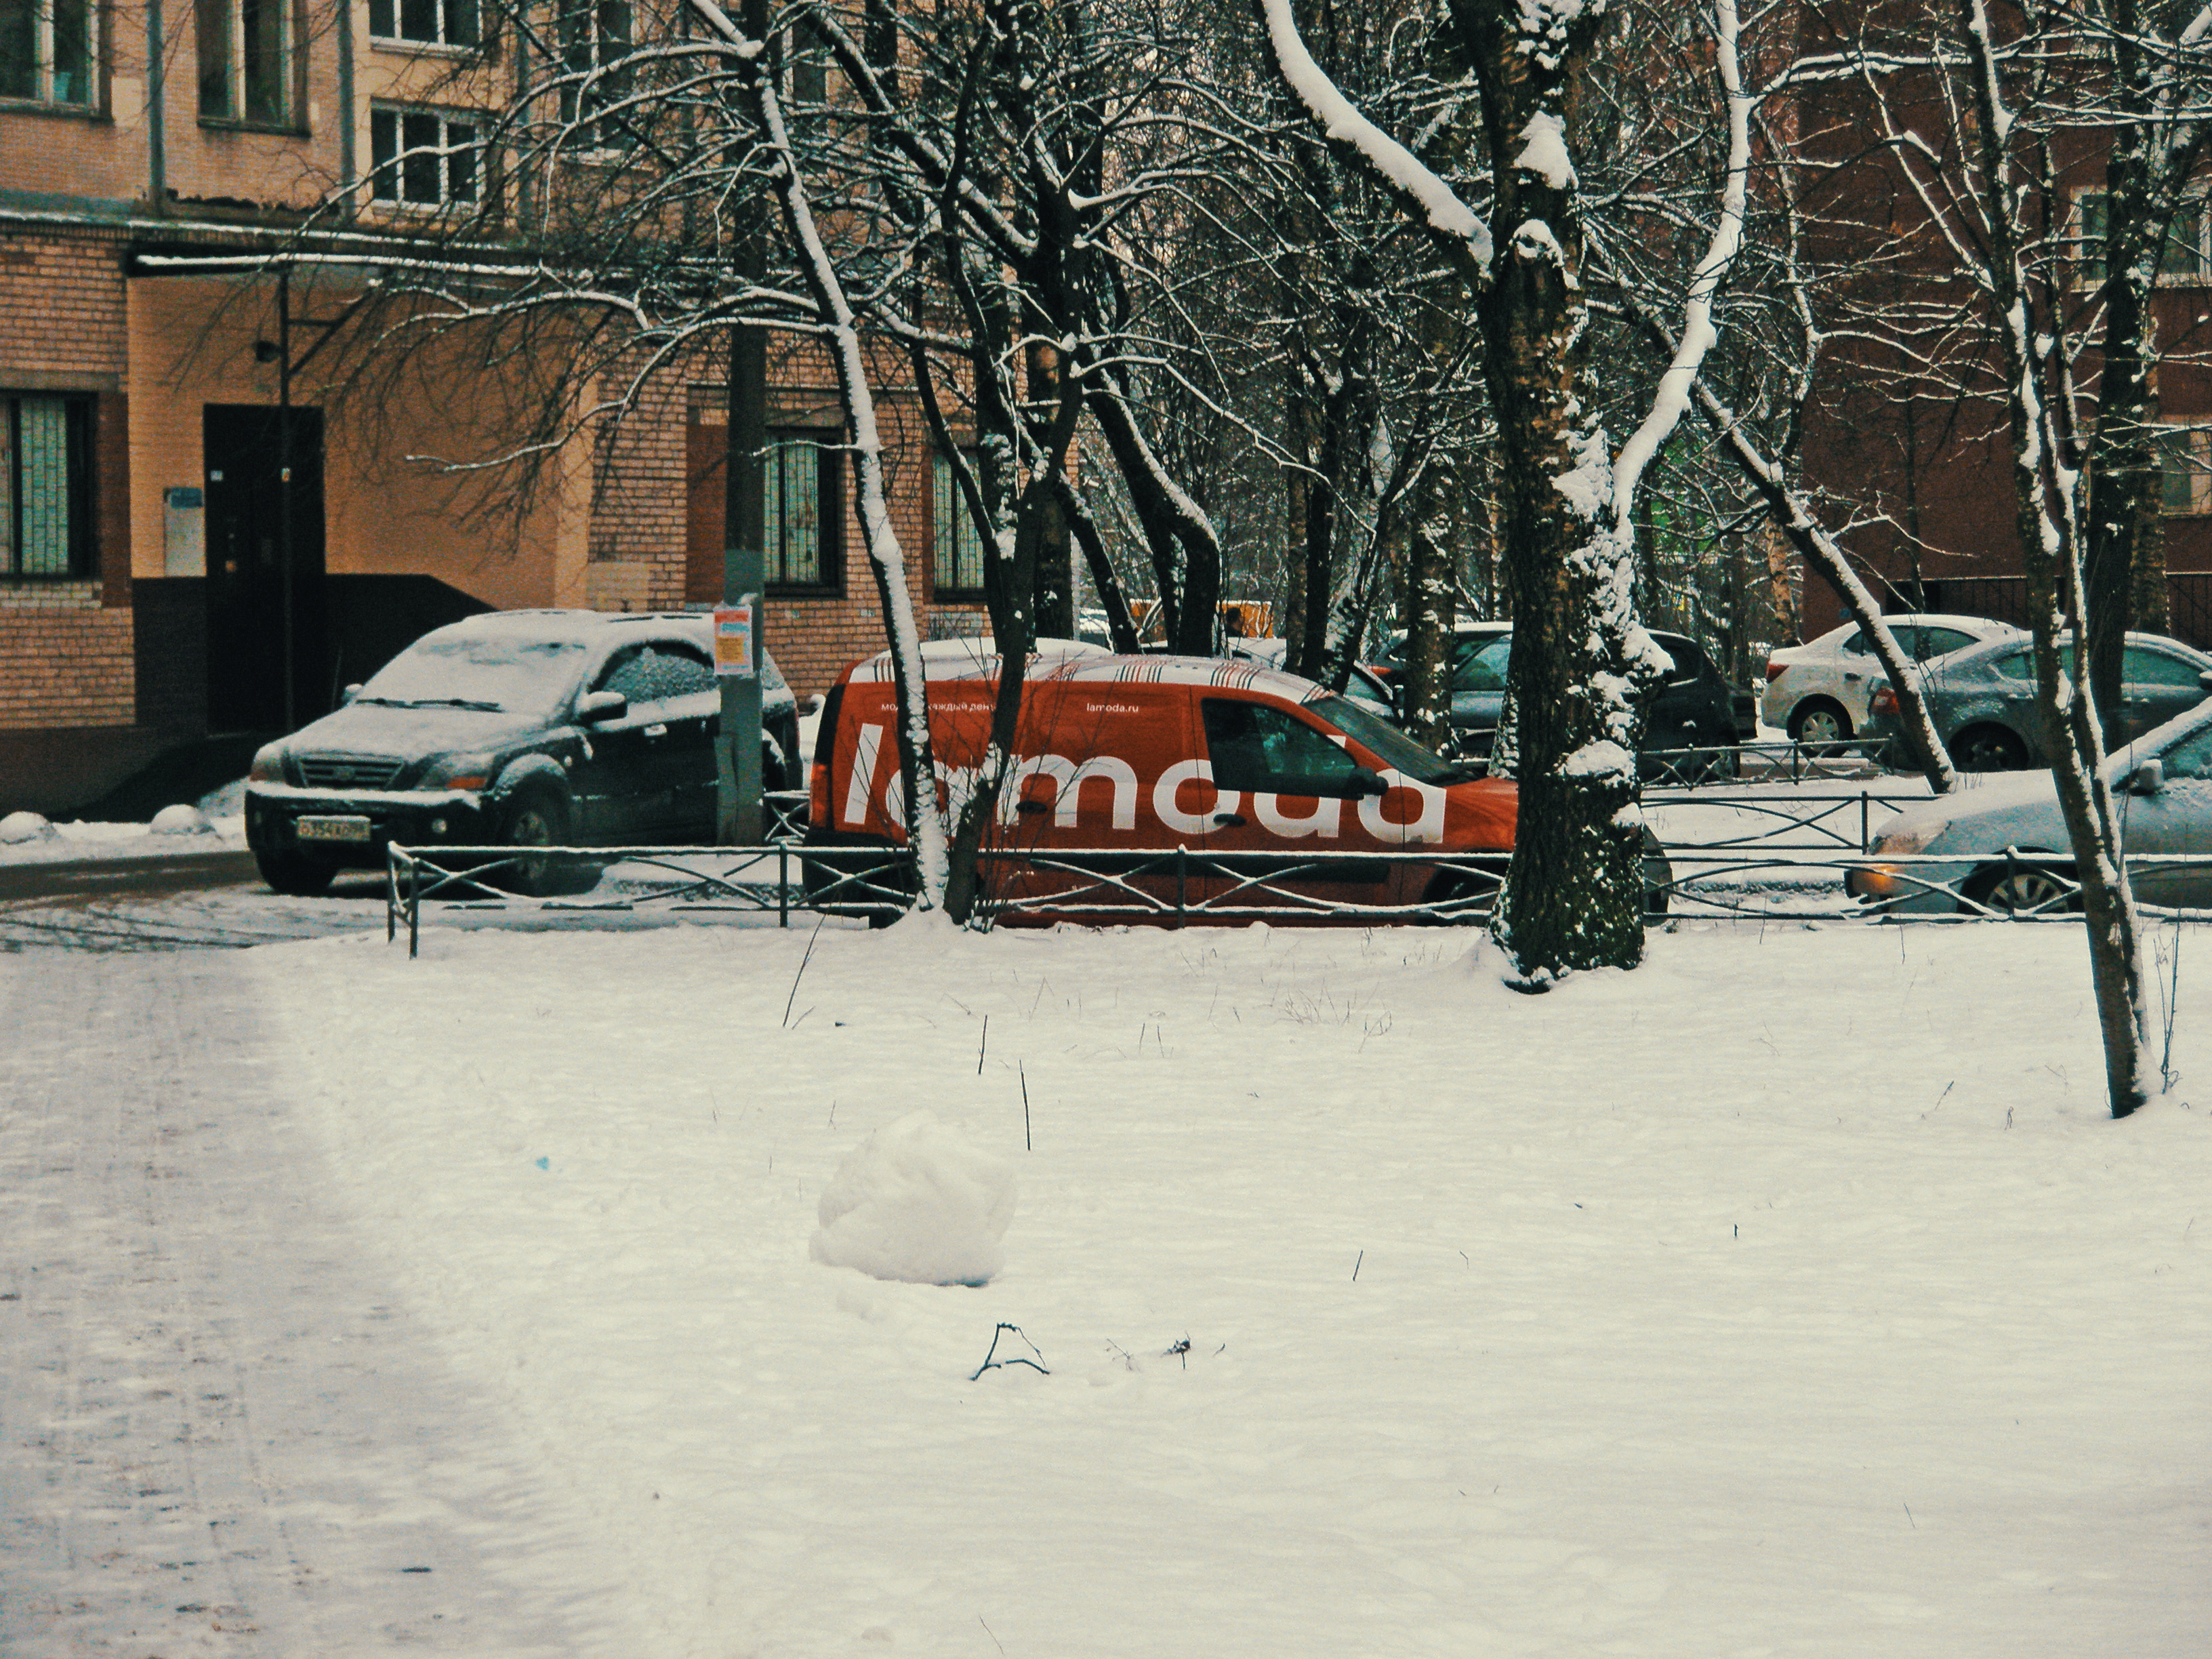
image, car, vehicle, window, building, snow, motor vehicle, wheel, tire, branch, tree, freezing, urban design, automotive lighting, neighbourhood, Tints and shades, twig, city, automotive exterior, event, winter, precipitation, sidewalk, road, parking, frost, mixed use, road surface, facade, street, landscape, suburb, trunk, family car, downtown, monochrome, pedestrian, winter storm, apartment, lane, rain and snow mixed